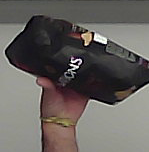
Product: lays_chill